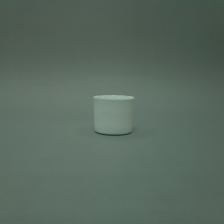
Color: white/transparent
Cap type: standard cap